Kendall J. Fielder

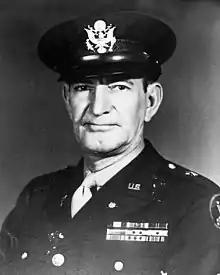
Brigadier General Kendall J. Fielder

Brigadier General Kendall "Wooch" Jordan Fielder (August 1, 1893 – April 13, 1981) was an influential World War II officer in the United States Army, who served in Hawaii at the time United States' entry into World War II, and testified before Congress in favor of statehood.